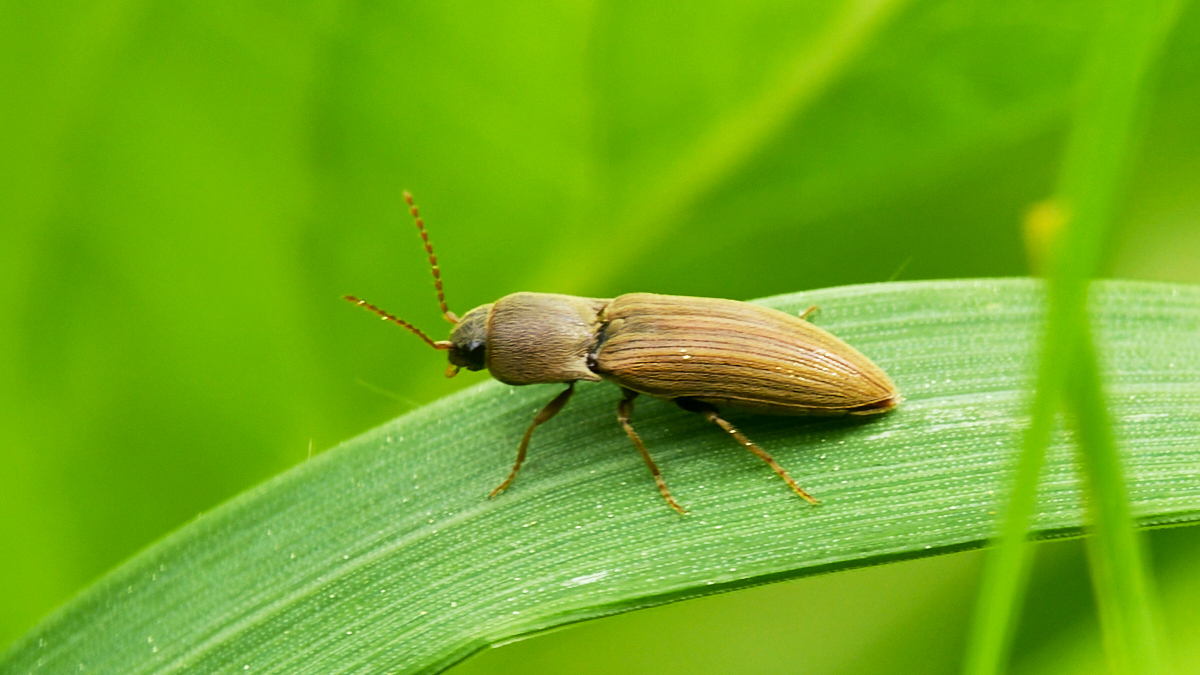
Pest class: clickbeetles_wireworms